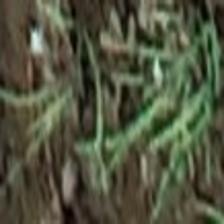
Label: clustered